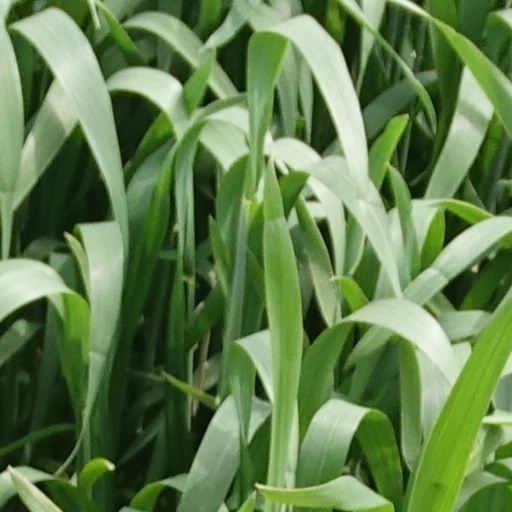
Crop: wheat